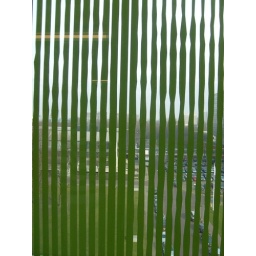
Een dag-excursie, georganiseerd door Cheops, in het (uiteindelijk niet zo) zonnige zuiden van Nederland: Eindhoven!